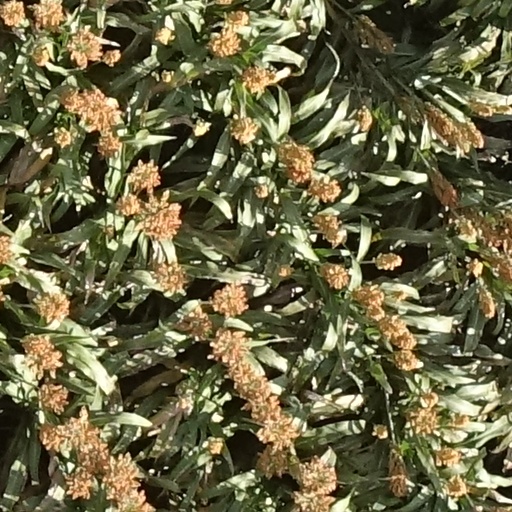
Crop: sorghum